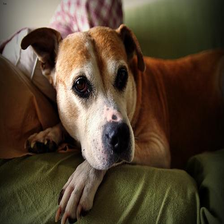
Species: dog
Breed: american pit bull terrier